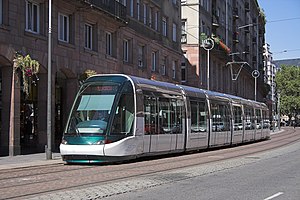
Compagnie des Transports Strasbourgeois
Sporvogn i Strasbourg
Compagnie des Transports Strasbourgeois er trafikselskabet i Strasbourg.